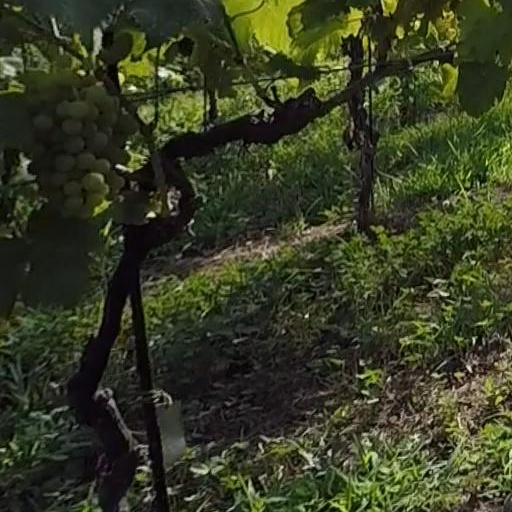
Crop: grape